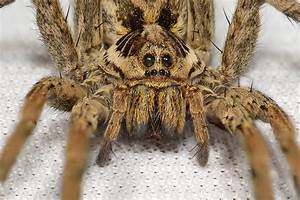
Label: spider